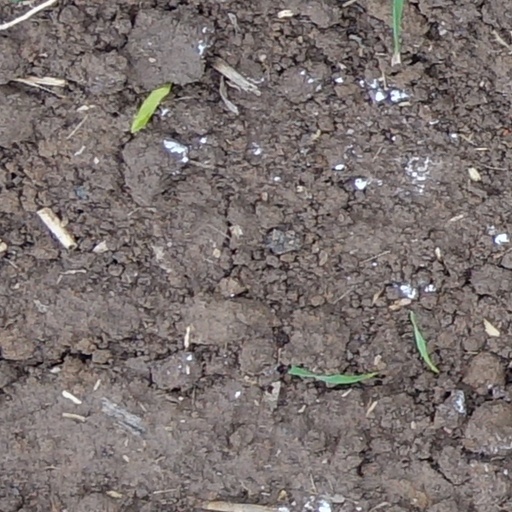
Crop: wheat